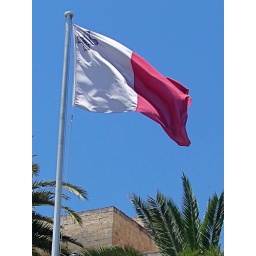
The Maltese flag is white and red with a silver cross in the upper left.